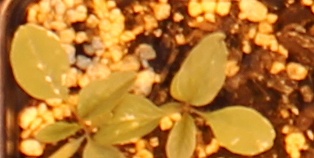
Label: Palmer Amaranth